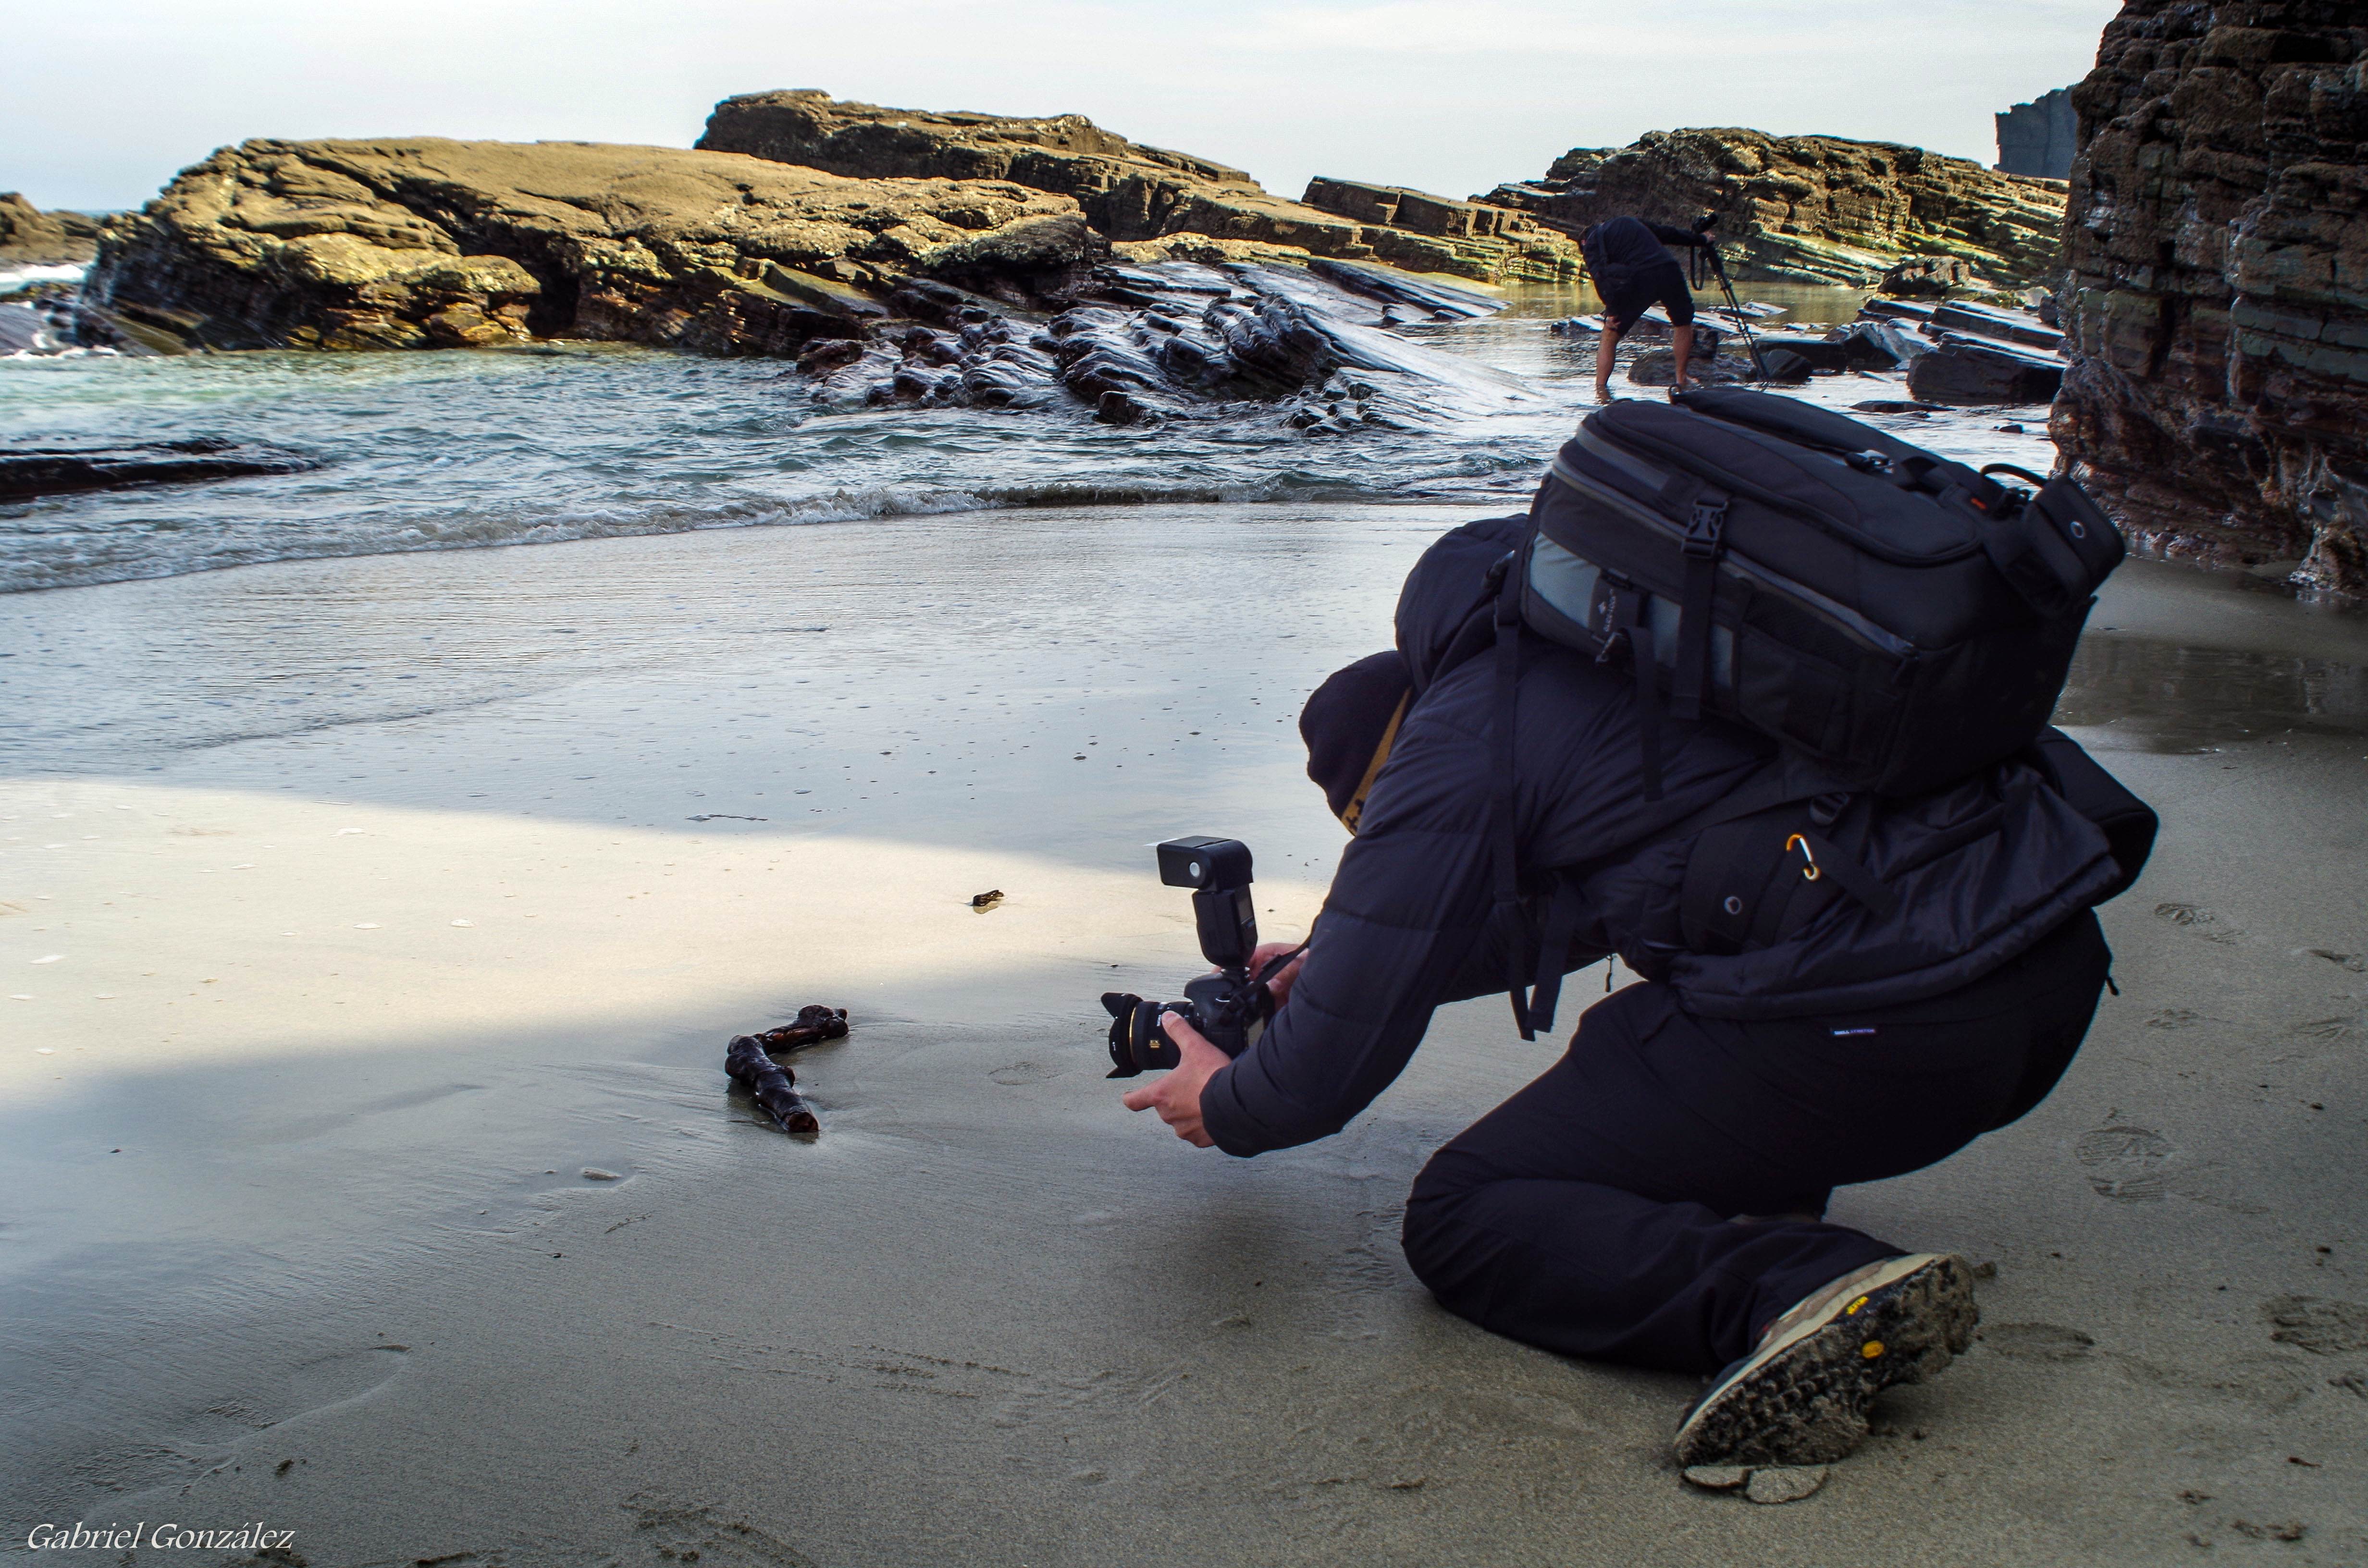
beach, sea, coast, rock, snow, winter, ice, terrain, xovesphoto, gphoto, fozgaliciaespaa